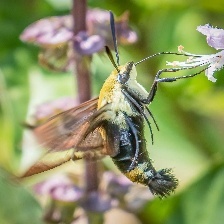
Species: CLEARWING MOTH